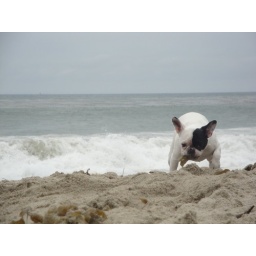
fat fur pig bear in malibu